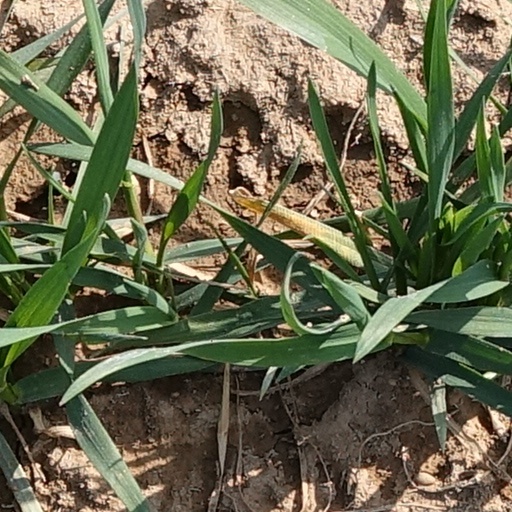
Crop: wheat